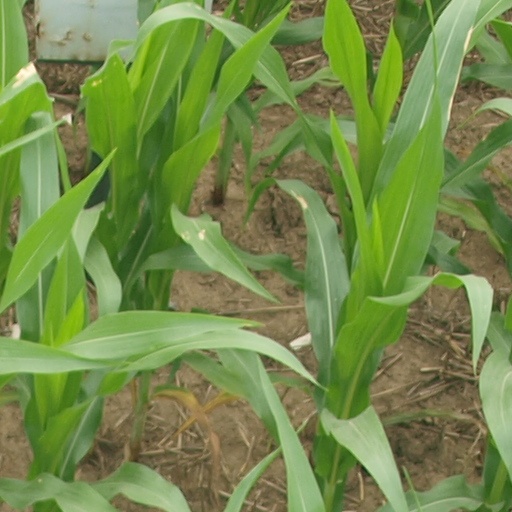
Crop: maize; corn